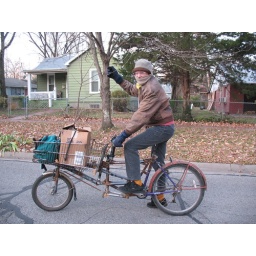
A cherry tree in the box in the basket